Justice (band)

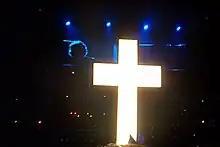
Justice at Fabric with the large illuminated cross they typically perform alongside

Justice was nominated for Best Dance Recording (for "D.A.N.C.E.") and Best Electronic/Dance Album (for "Cross") at the 50th Grammy Awards. Justice released their music video for "Stress" on 1 May 2008. The clip features a group of youths committing acts of vandalism and harassment, wearing jackets bearing the Justice cross on the back. Accused in some quarters of racism for its stereotypical depiction of youths of African descent (both black and North African) from Paris' socially deprived banlieues (outer suburbs), others saw the video as a critique of the portrayal of blacks in the French media. Speaking in an interview with "The Quietus", Augé said, "We were expecting some fuss obviously, but definitely not on those topics... If people see racism in the video, it's definitely because they might have a problem with racism; because they only see black people beating up white people, which is not what happens."